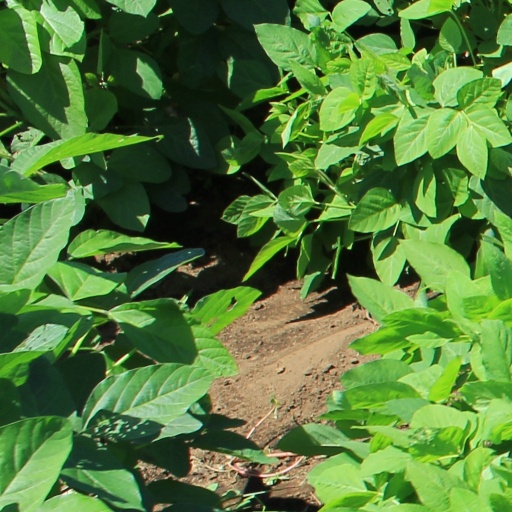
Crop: soybean